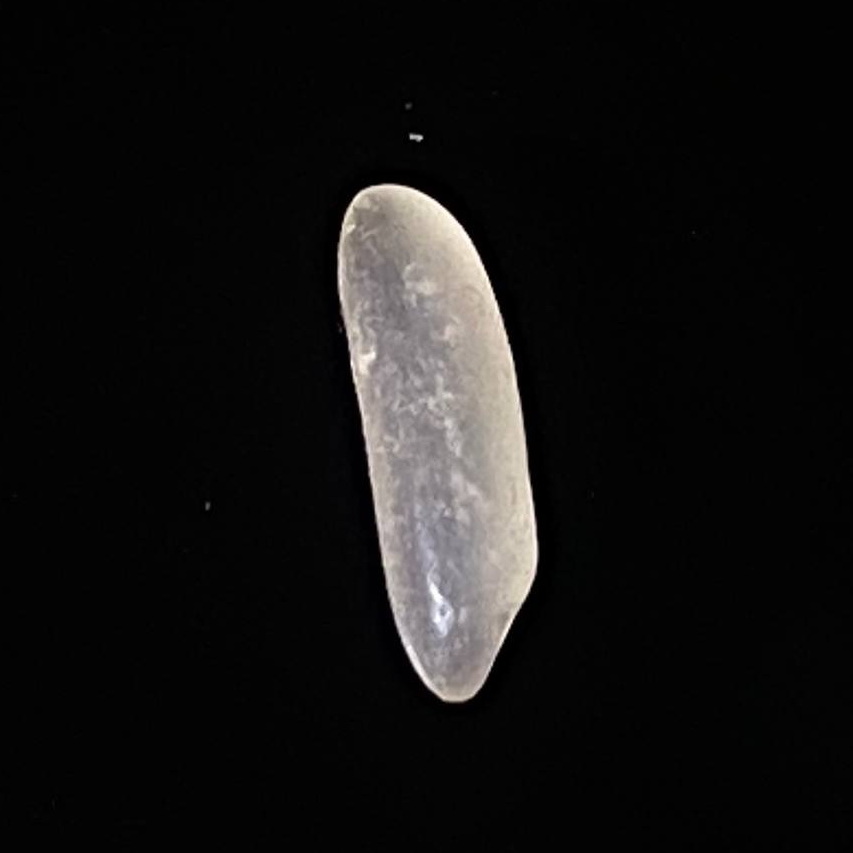
Rice variety: Jirashail